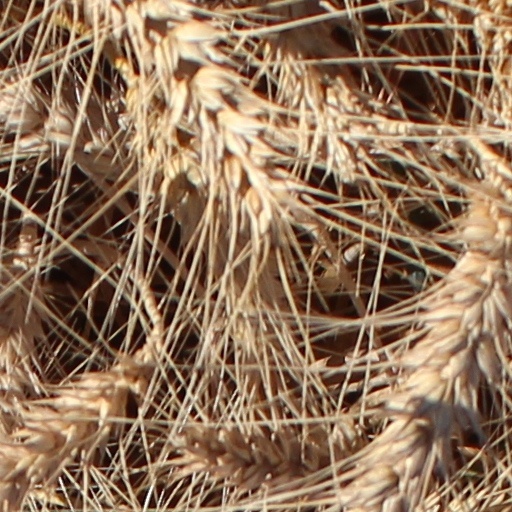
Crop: wheat